Okita Sōji

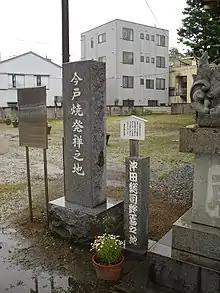
Stele of Okita Sōji's last place at Imado Shrine in Asakusa

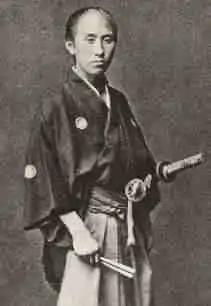
This souvenir photo from the Meiji era was often wrongly introduced as the photo of Okita Sōji through the modern times; the man in the photo is actually a different person. Currently, no existing photos of Okita Sōji have been discovered.

Like the other members of the Shinsengumi, fictionalized accounts of Okita's life and actions appear in novels, period dramas and anime/manga series. Although his given name is sometimes pronounced as "Soushi" in the fictional world, it is actually "Sōji".